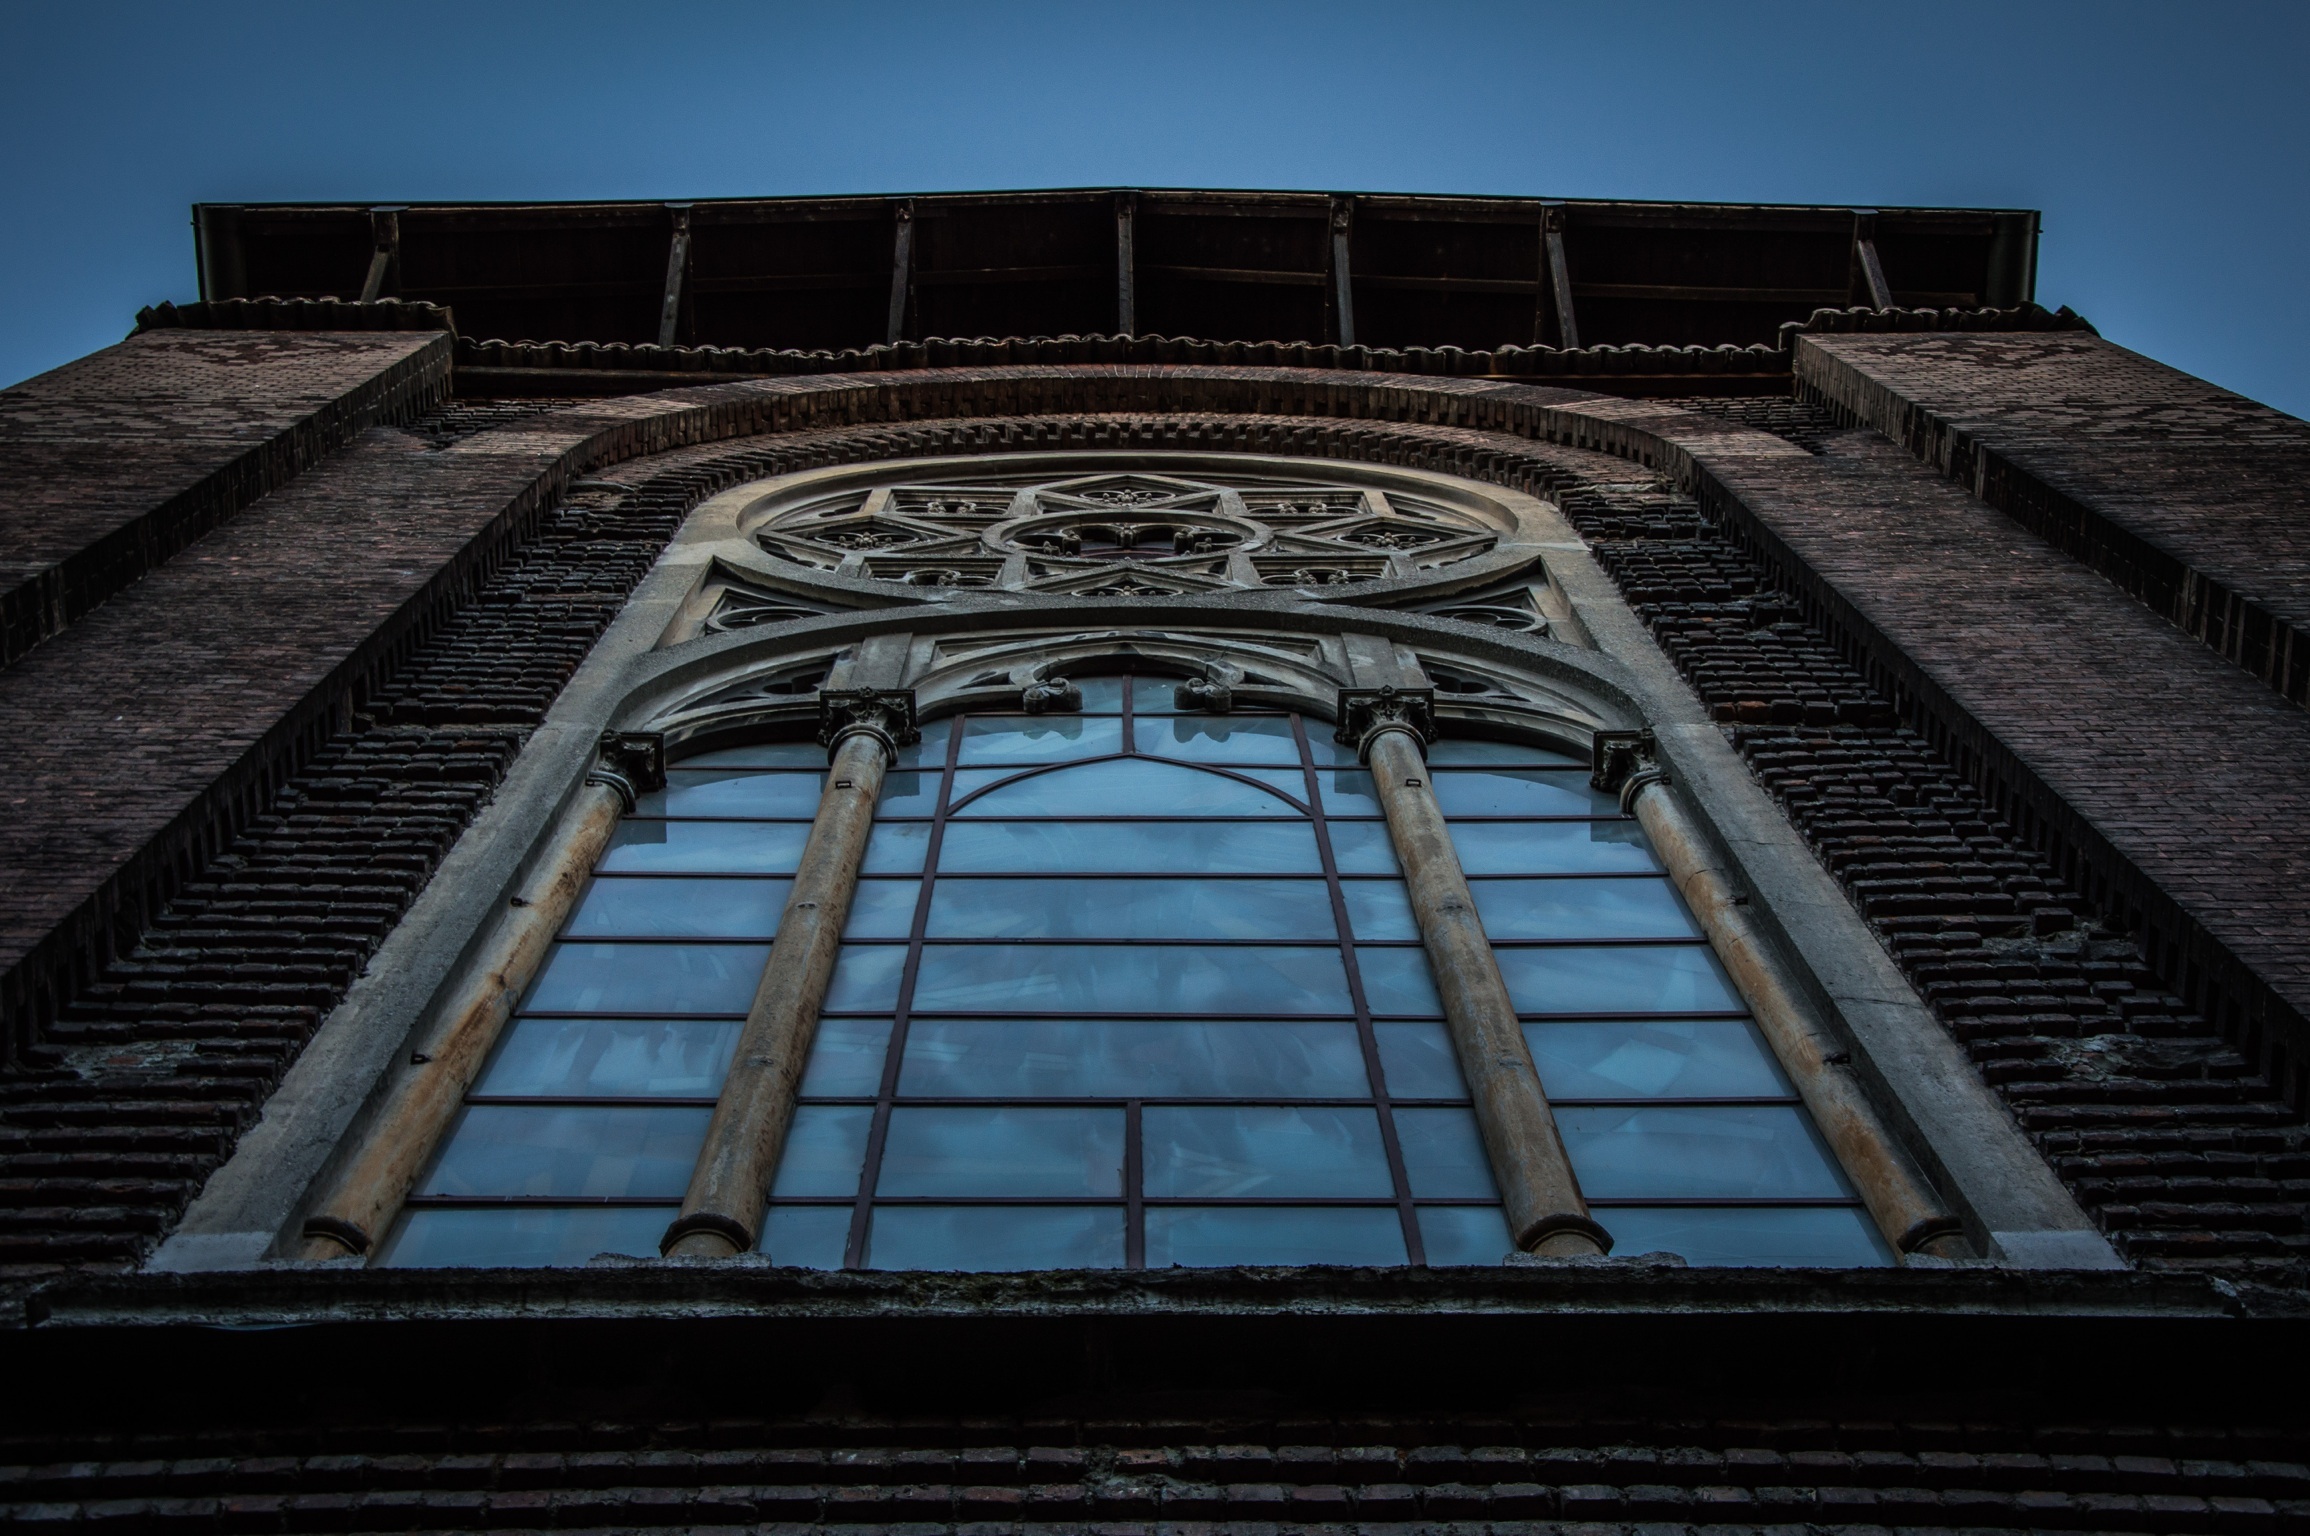
architecture, structure, landmark, facade, blue, stadium, symmetry, daylighting